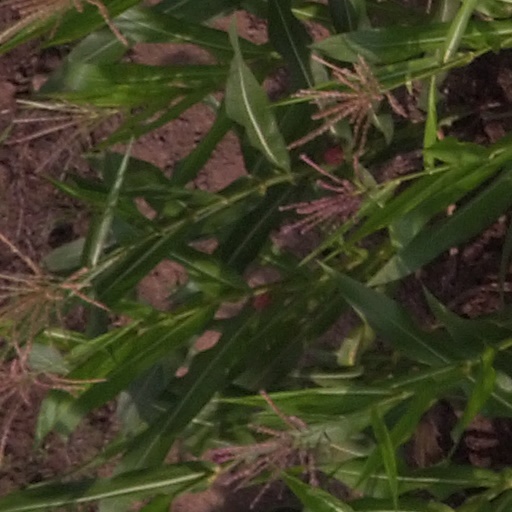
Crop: maize; corn